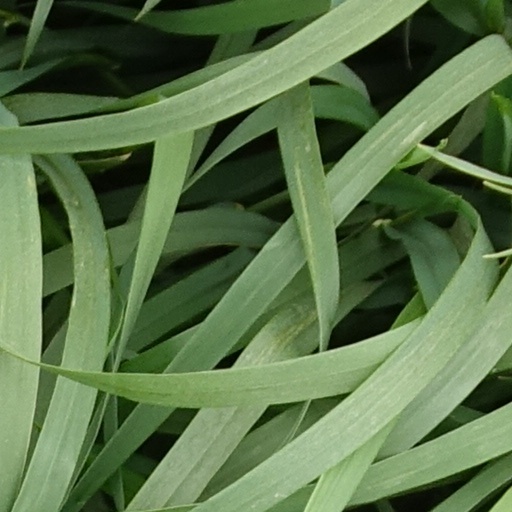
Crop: wheat